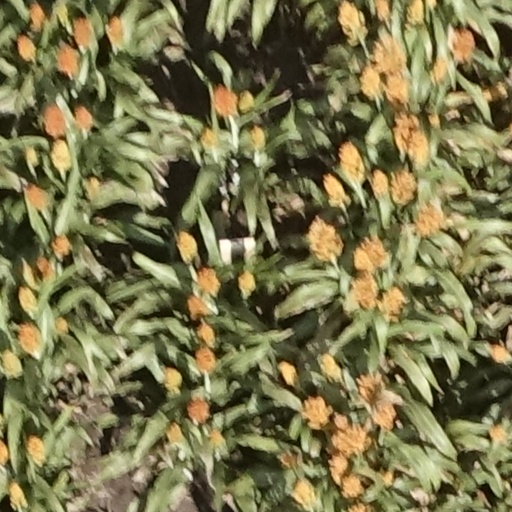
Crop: sorghum